Klampenborg

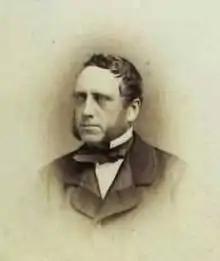
Ole Bernt Suhr, pre 1875

Klampenborg is served by Klampenborg railway station which is located on the Coast Line between Copenhagen and , and is the northern terminus of the Klampenborg radial of Copenhagen's S-train network. It is served by a frequent regional rail service between Helsingør and Copenhagen, operated by the Danish State Railways, as well as line C of the S-train network.